The Night Without Morals

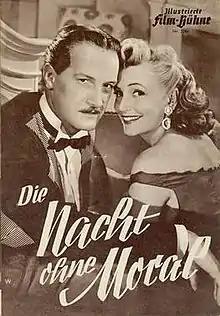

The Night Without Morals is a 1953 West German comedy film directed by Ferdinand Dörfler and starring Claude Farell, Gustav Knuth and Lucie Englisch. It was shot at the Bavaria Studios in Munich. The film's sets were designed by the art directors Willi Horn and Ludwig Reiber.